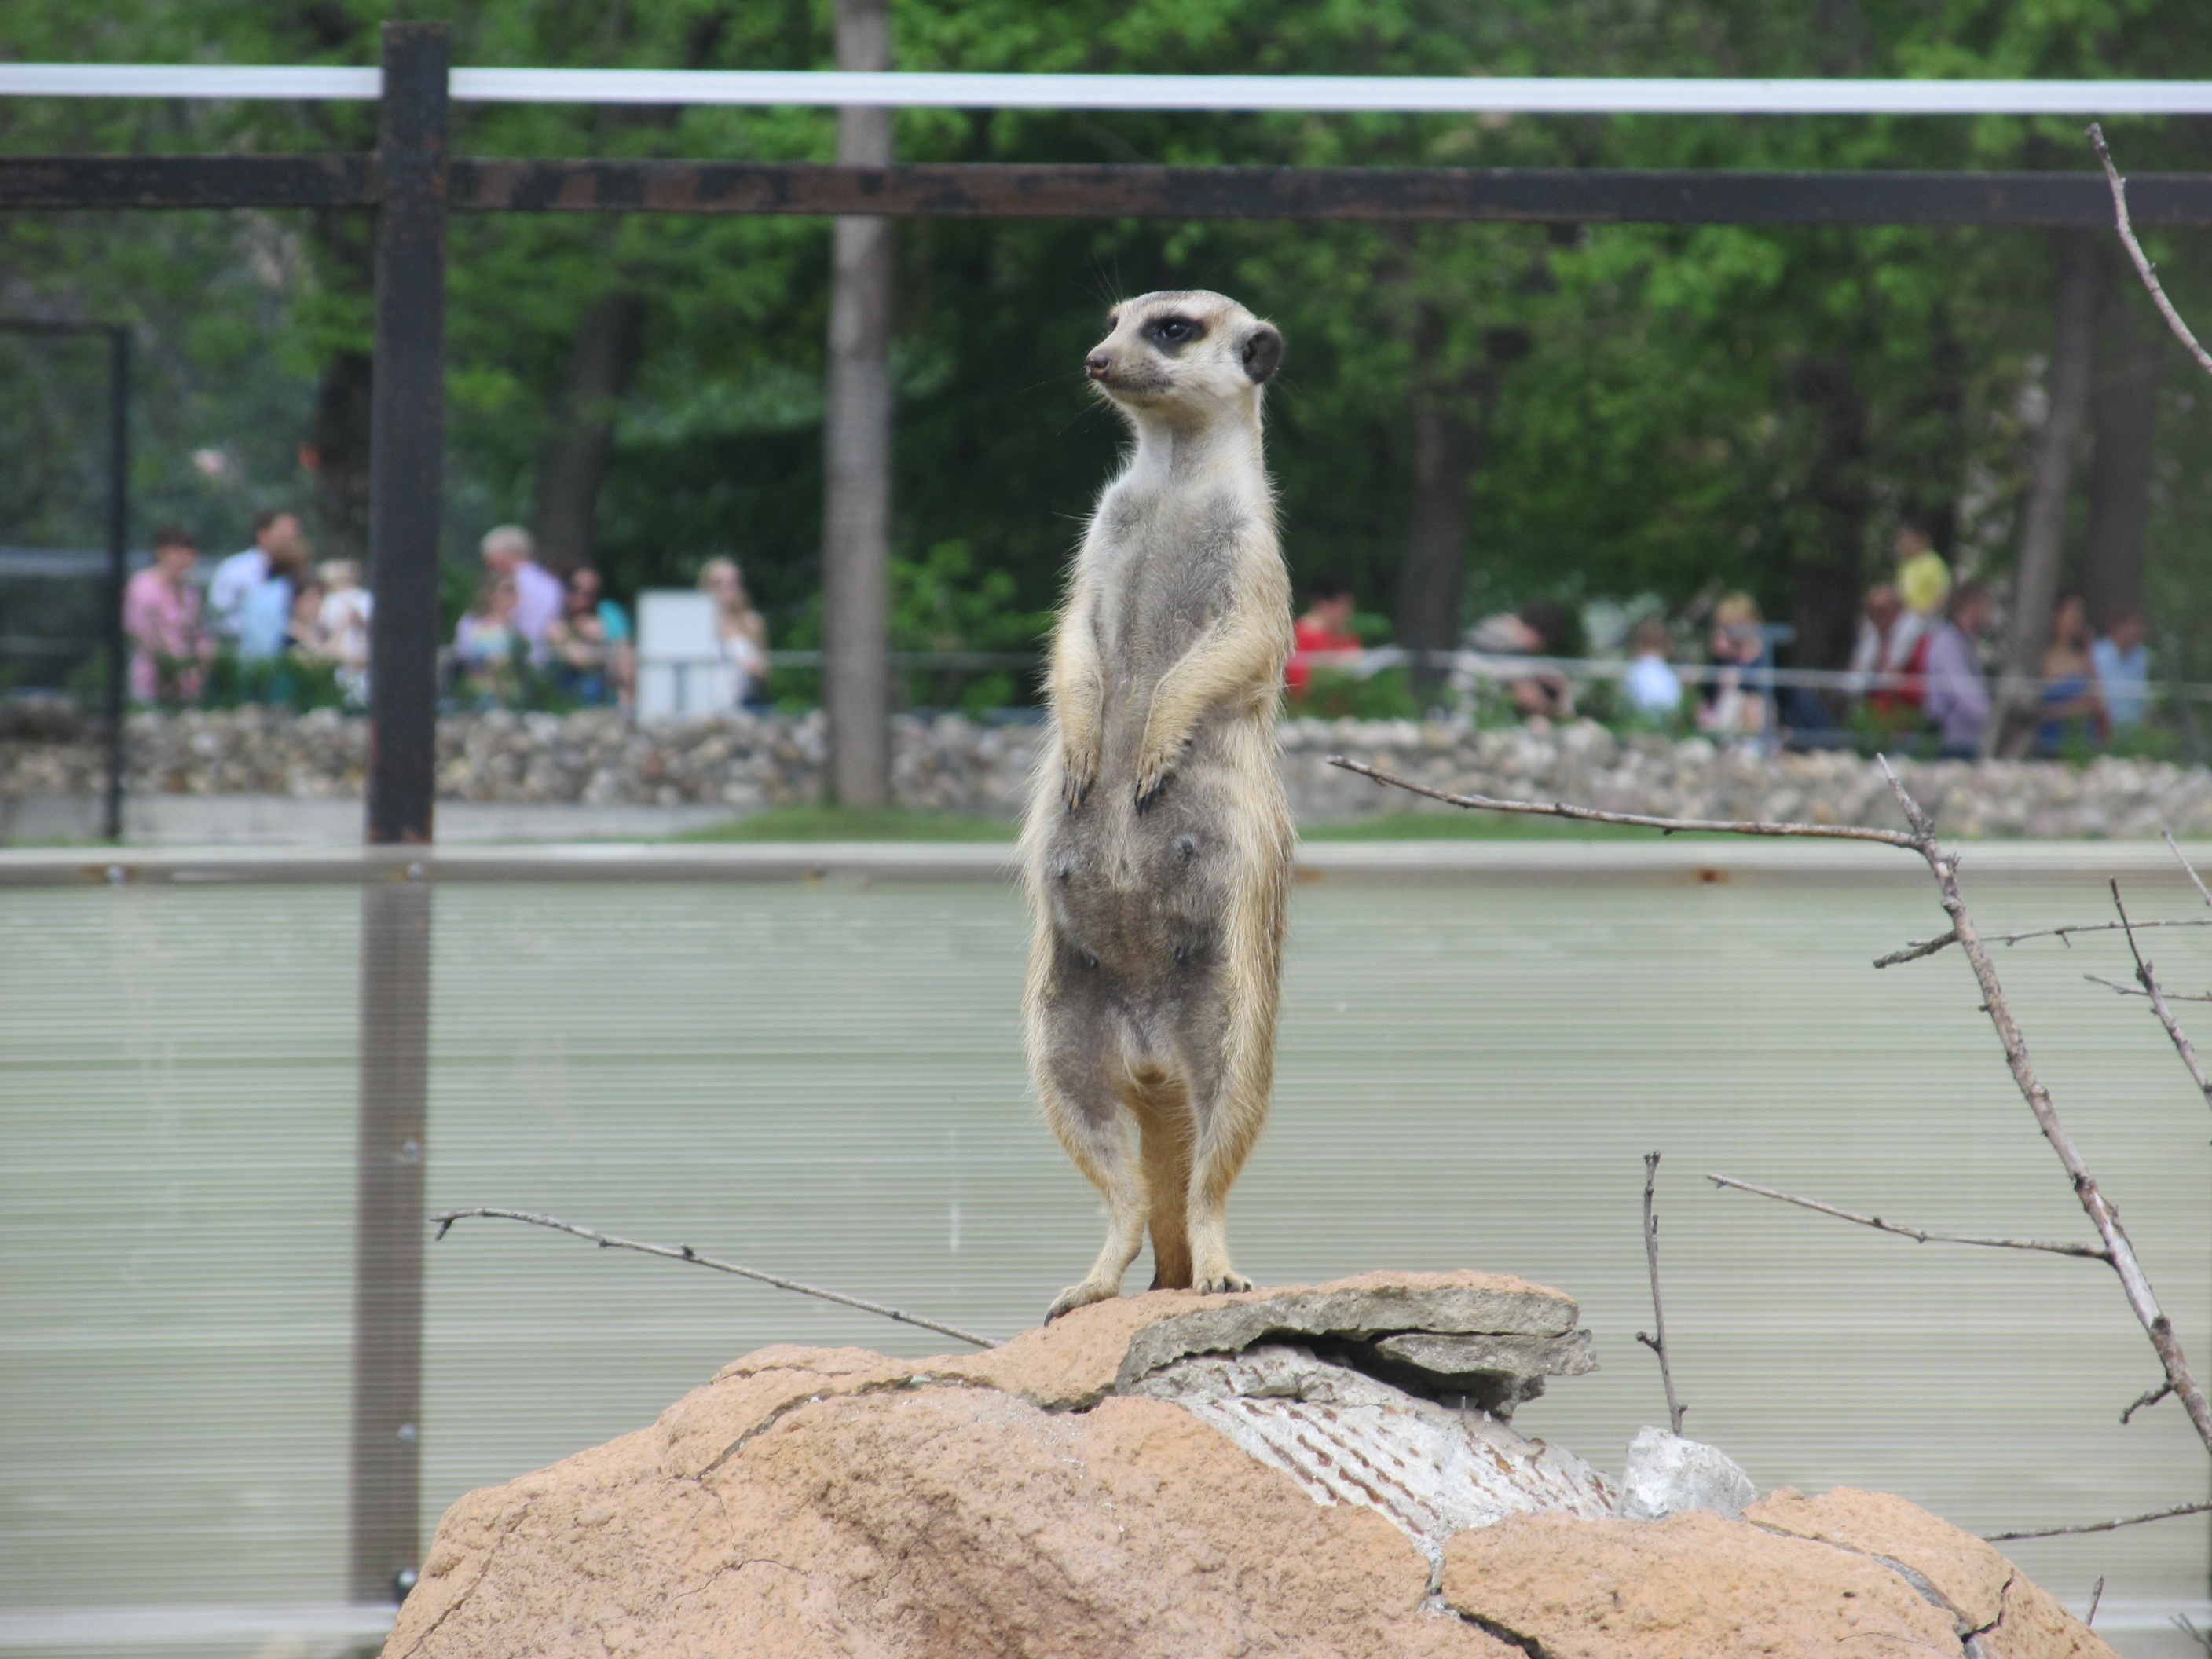
animal, wildlife, zoo, fauna, funny, meerkat, surrikatov